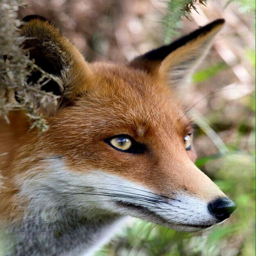
their coloring is so beautiful .